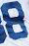
Number: 8